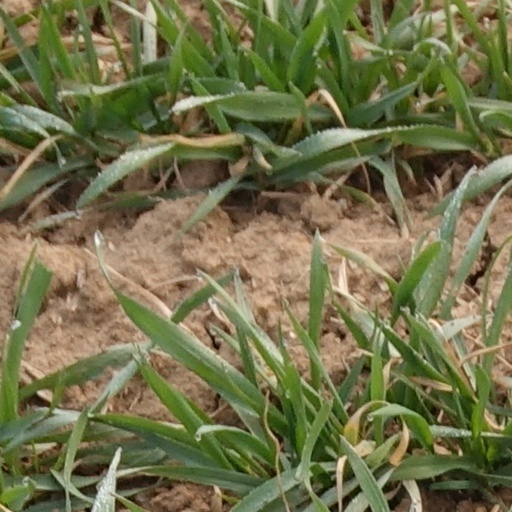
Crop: wheat